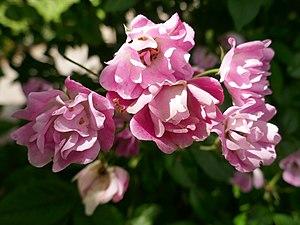
Frédéric Fauque, dit Fauque-Laurent, né le 7 février 1870 à Orléans et mort à une date inconnue, est un pépiniériste et obtenteur de roses français, auteur de variétés toujours prisées aujourd'hui. Elles étaient surtout commercialisées par Turbat ou Vigneron.